Vehicle audio

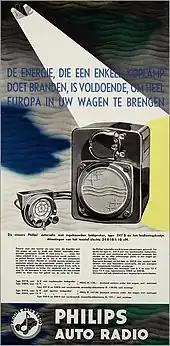
1937 Philips Auto Radio. Weighing 24 kg and taking 8 litres of space, it was floor mounted with a wired remote control to be fitted to the dashboard.

In 1904, before commercially viable technology for mobile radio was in place, American inventor and self-described "Father of Radio" Lee de Forest demonstrated a car radio at the 1904 Louisiana Purchase Exposition in St. Louis.